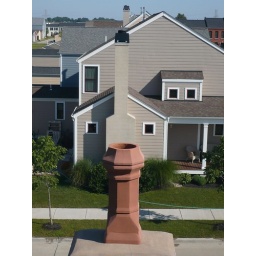
Terra cotta-esque chimney pot on a transitional-esque turn of the century-like new house in a new (New) town (Town).